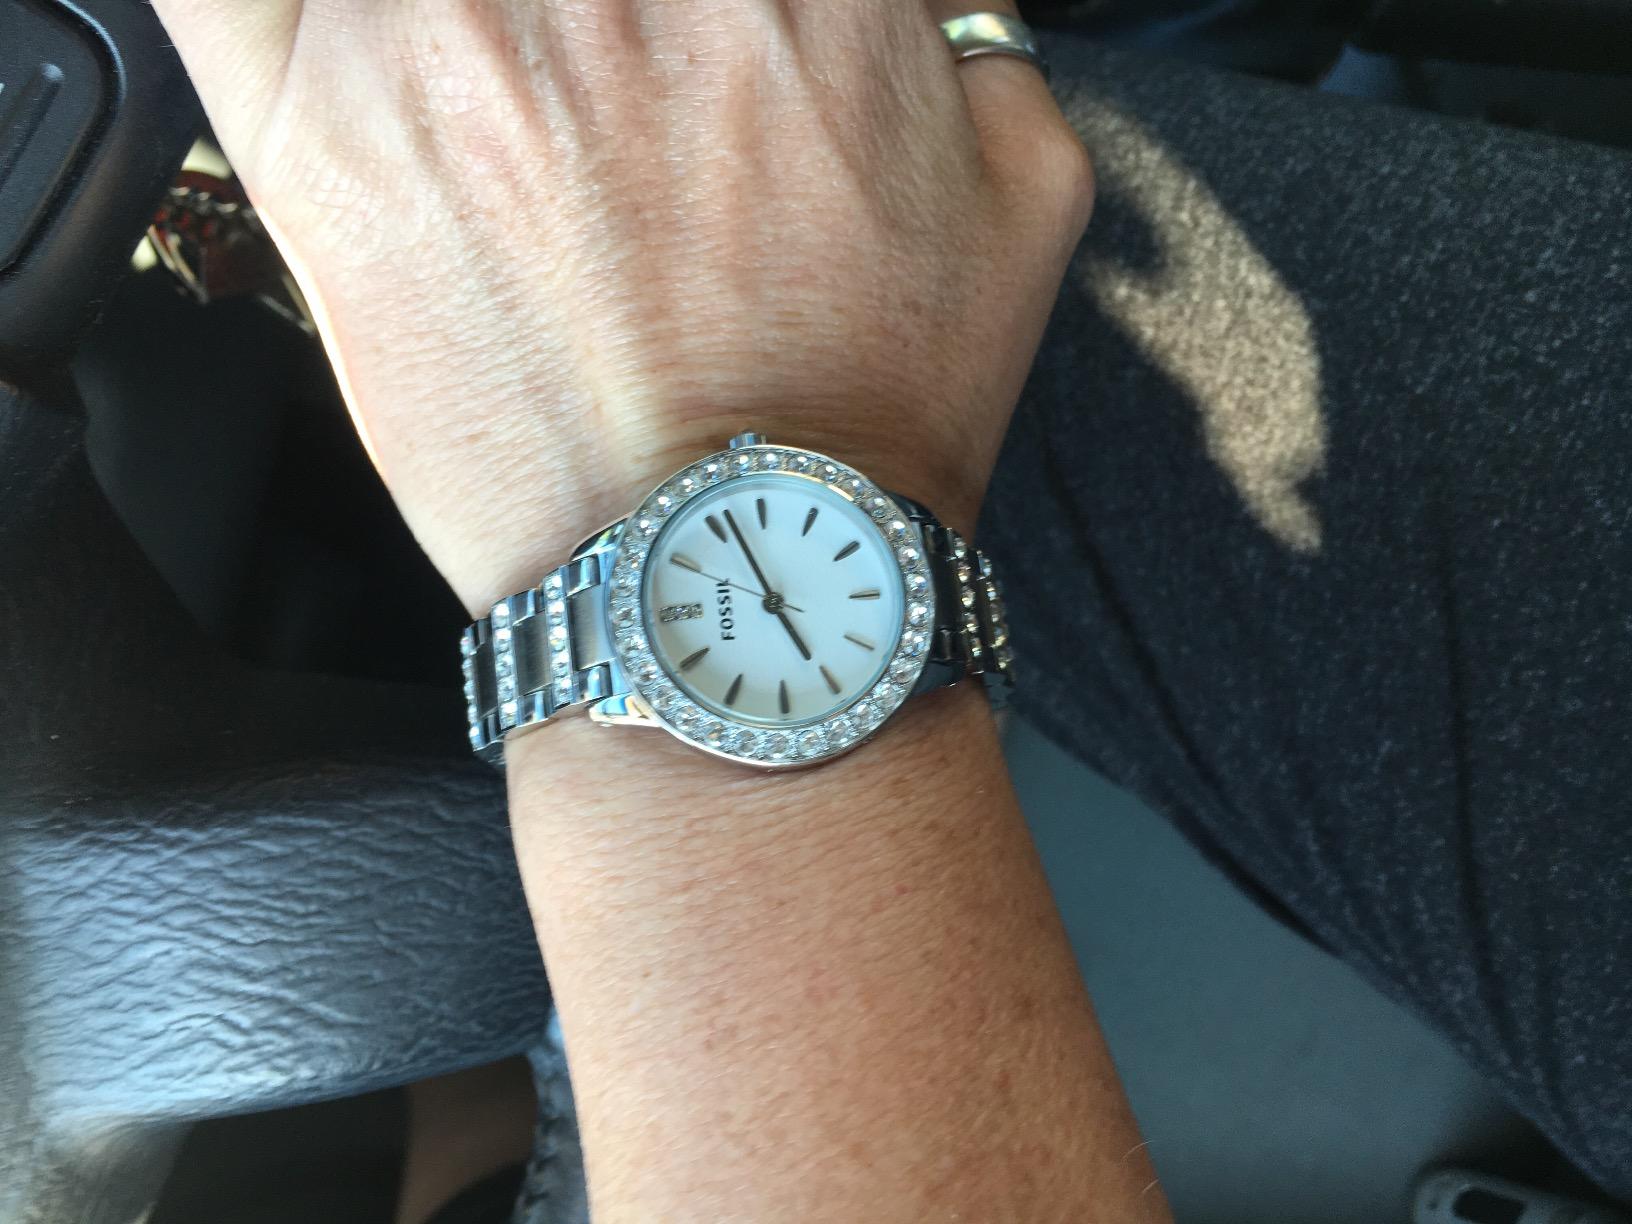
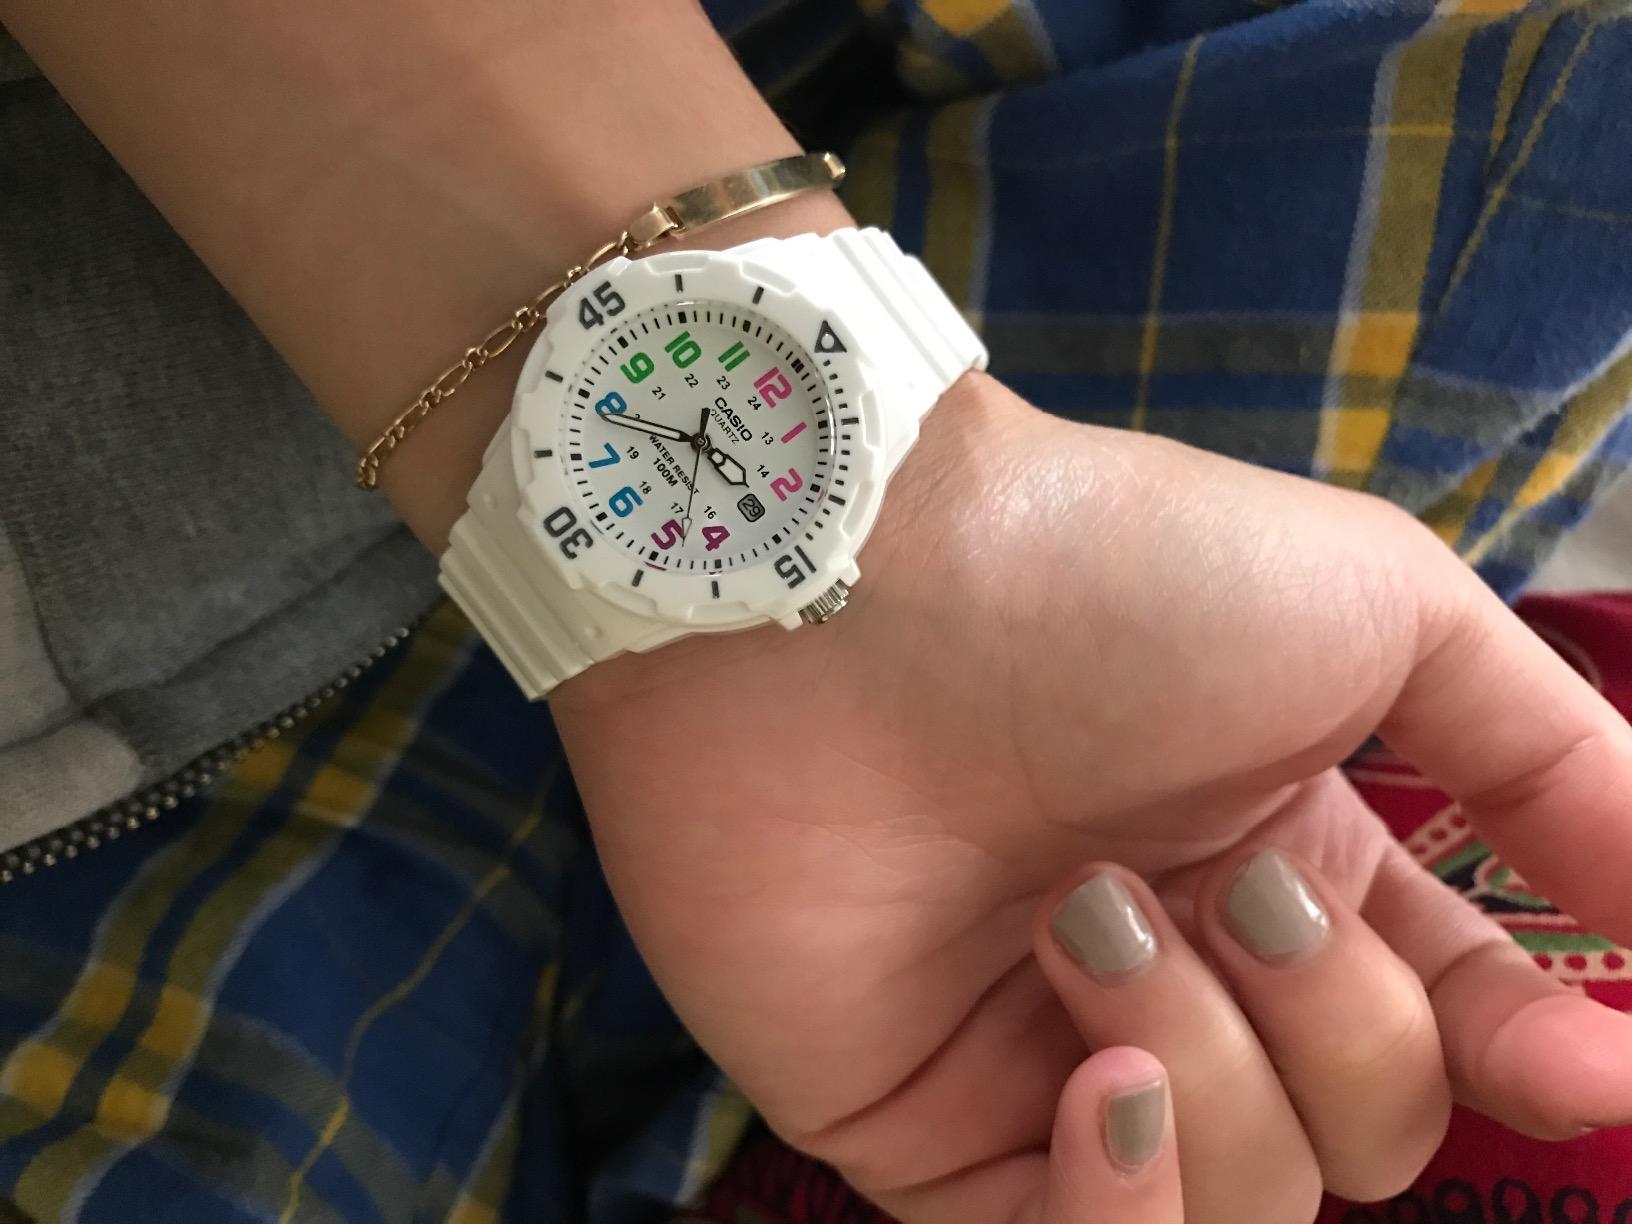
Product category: accessories_watch
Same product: no